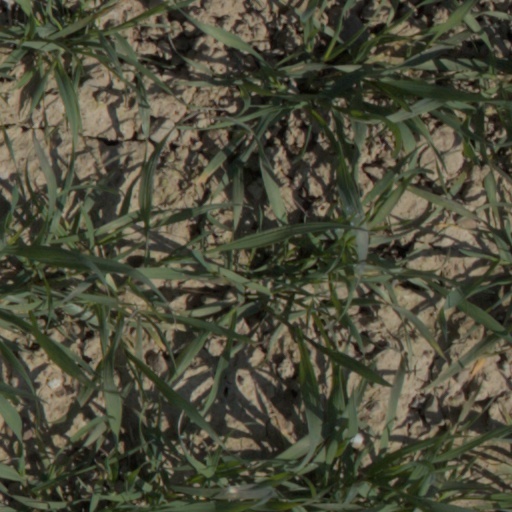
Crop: wheat